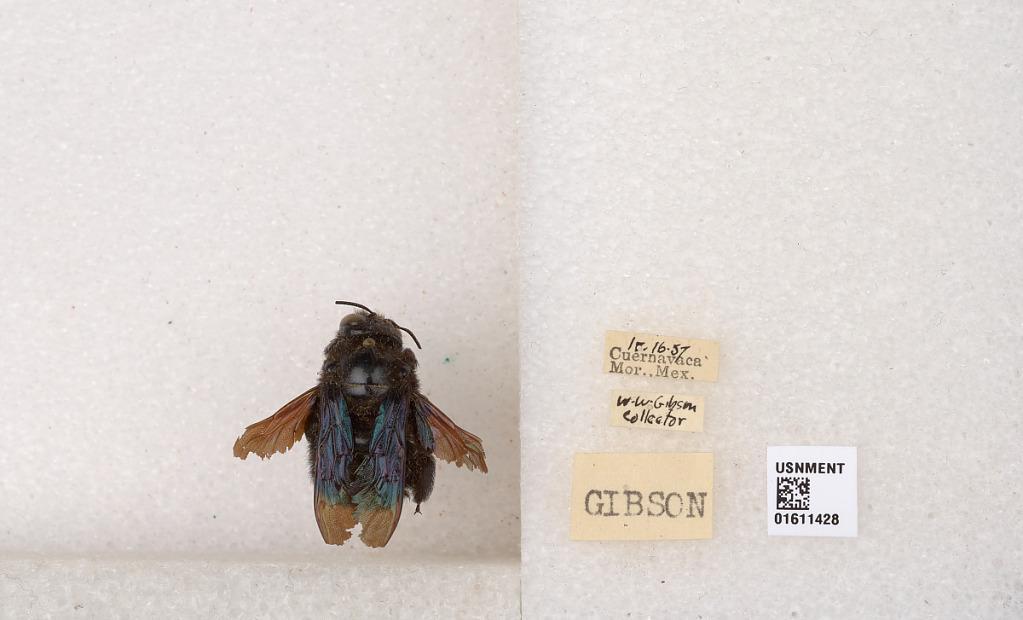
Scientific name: Xylocopa
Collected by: M. Zischke
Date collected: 1957-4-16
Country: Mexico
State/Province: Morelos
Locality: Cuernavaca